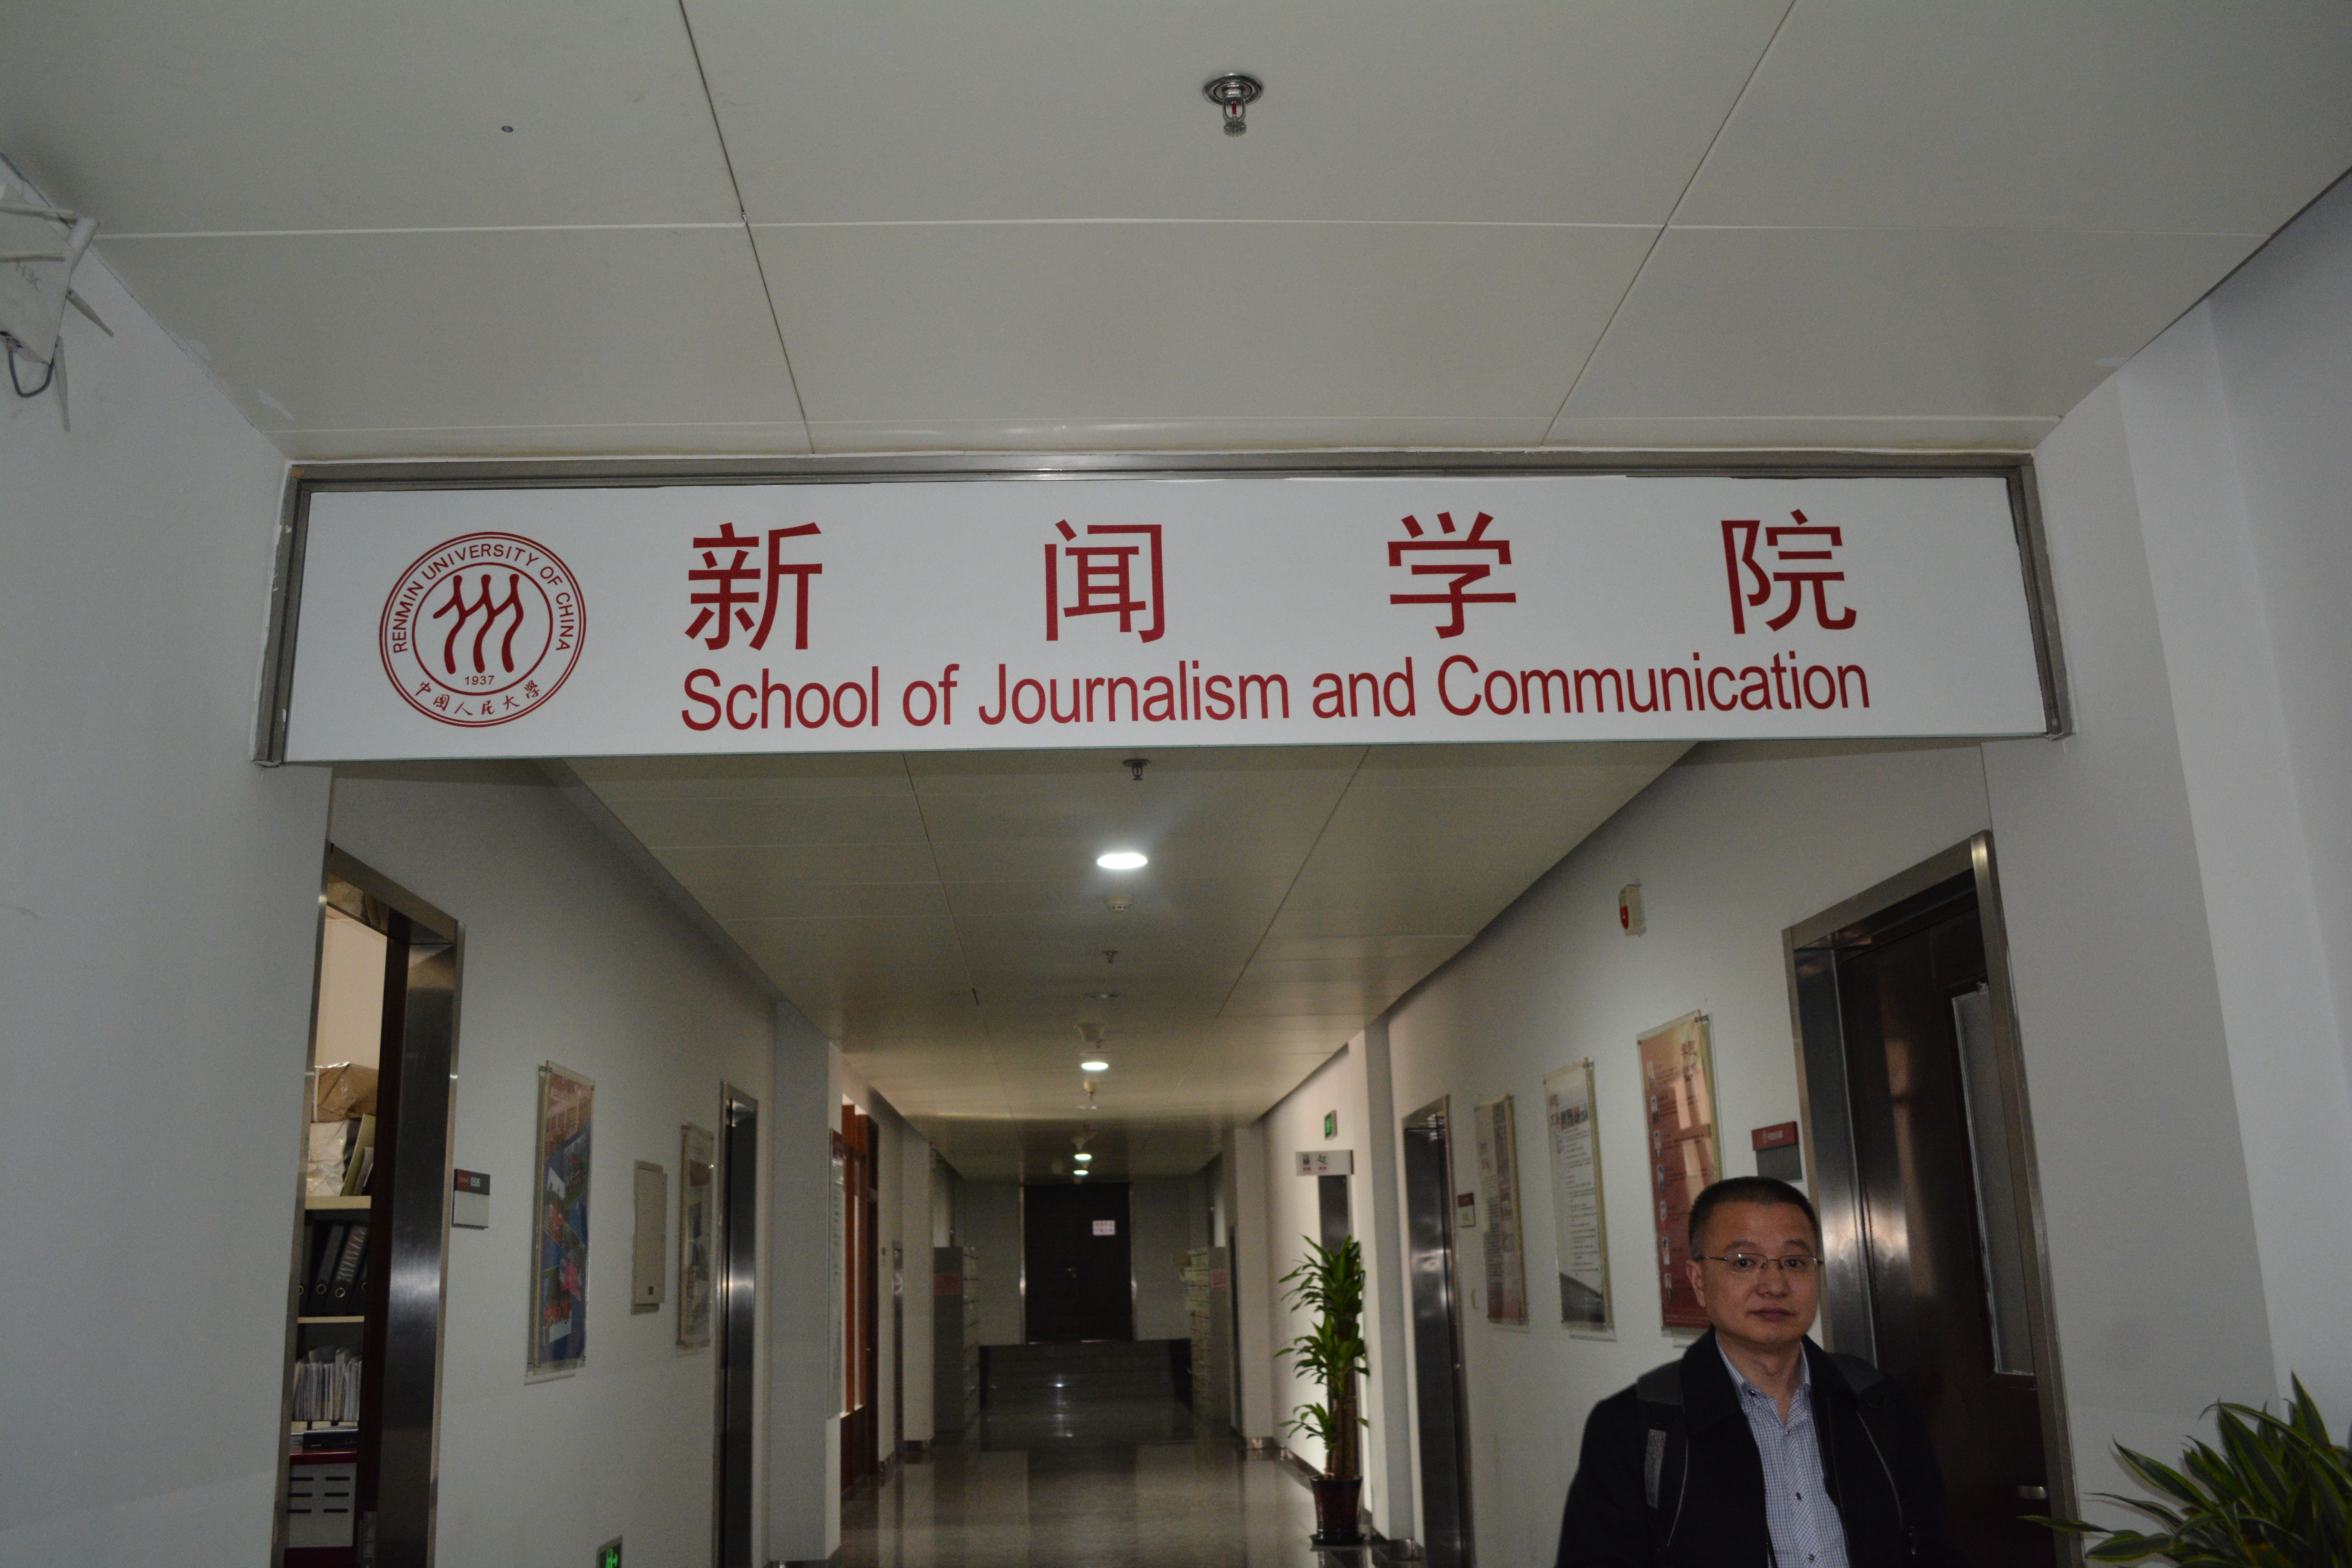
interior design, tourist attraction